Hendrick de Clerck

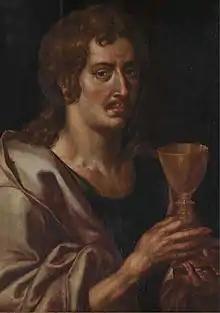
Hendrick de Clerck presumed self-portrait as John the Apostle

Hendrick de Clerck (c. 1560 – 27 August 1630) was a Flemish painter active in Brussels during the late sixteenth and early seventeenth centuries. Stylistically he belongs to the late Mannerist generation of artists preceding Peter Paul Rubens and the Flemish Baroque, and his paintings are very similar to his contemporary Marten de Vos. His exact date of birth is unknown, but in 1594 he is employed as court painter to Archduke Ernest, a position he continued to hold in the service of the Archdukes Albert and Isabella following Ernest's death in 1596.